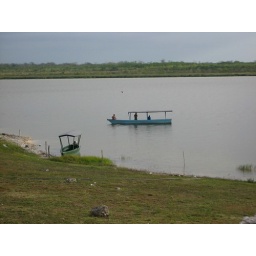
Our guide said &amp;quot;you can swim in the lake but one person always has to be watching for crocodiles&amp;quot;